Question: Please indicate a possible affordance area of the bench that can be used for sitting on
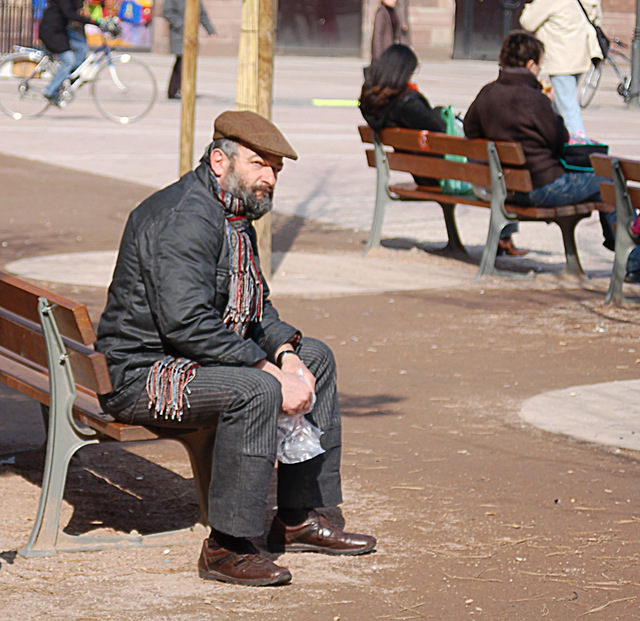
Answer: [381.5, 173, 586.5, 227]